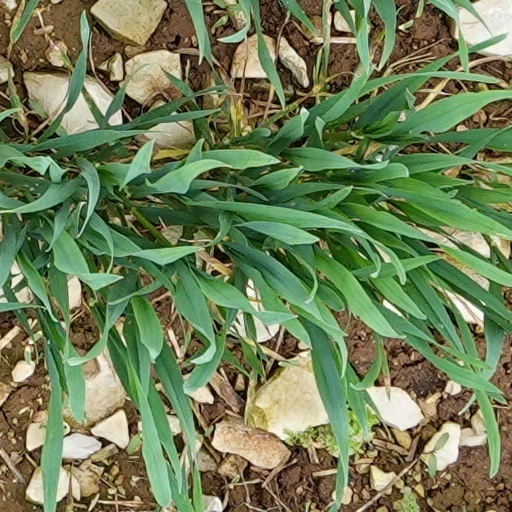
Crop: wheat